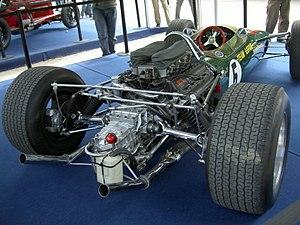
La Lotus 49 est une Formule 1 de l'écurie Team Lotus, conçue par Colin Chapman et Maurice Philippe qui a couru de 1967 à 1970. Conçue à l'origine comme châssis de test pour accueillir le nouveau moteur Cosworth DFV, elle devient la première monoplace de Formule 1 à moteur porteur à avoir gagné un Grand Prix.
Le Team Lotus était la compagnie sœur, spécialisée dans la compétition automobile, du constructeur anglais Lotus Cars. L'écurie Lotus a notamment été présente en Formule 1 de 1958 à 1994. Elle s'y est distinguée par ses multiples victoires et titres mondiaux, mais également par ses innovations technologiques qui ont à de nombreuses reprises révolutionné la discipline.